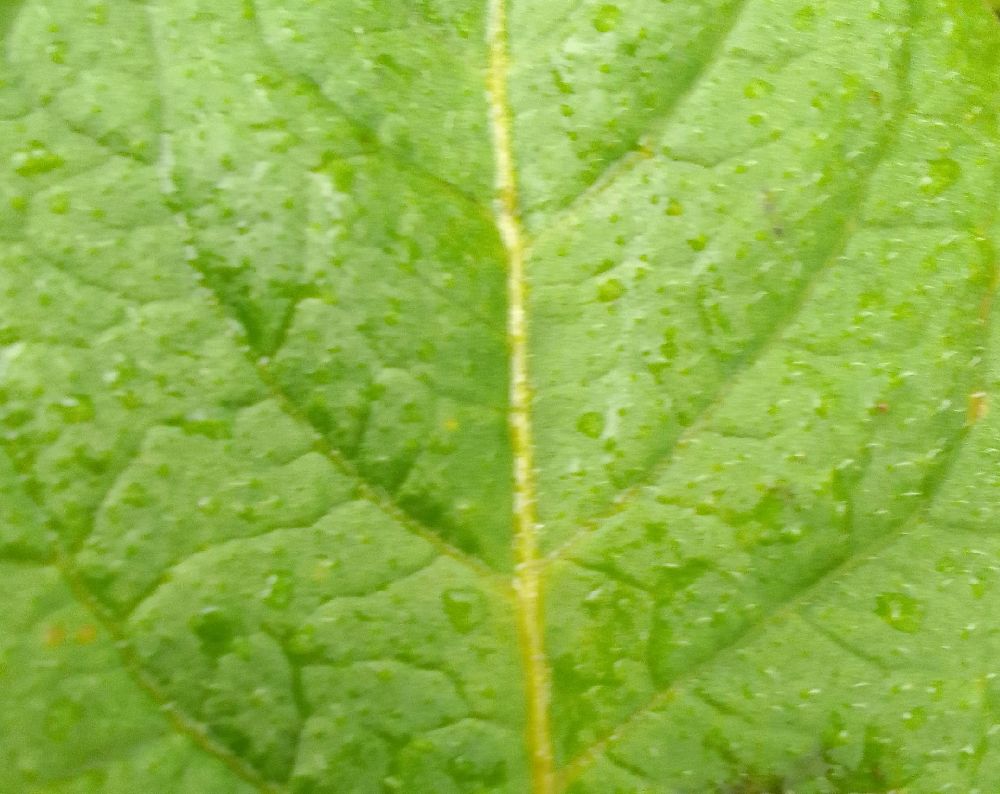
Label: Healthy